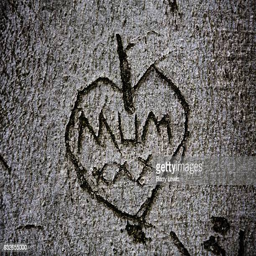
heart with kisses carved into the bark